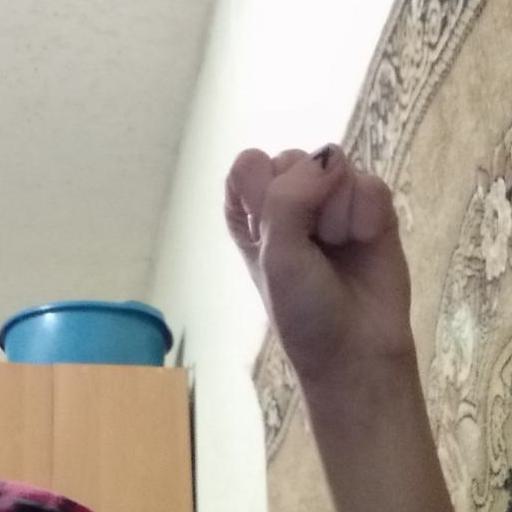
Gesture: fist